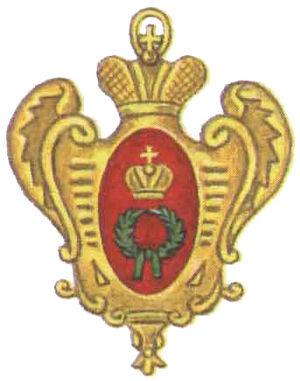
Ivan Vassilievitch Argamakov, né en 1763, décédé en 1834, est un officier russe qui fut l'un des commandants en chef de l'Armée impériale de Russie au grade de major-général pendant les guerres napoléoniennes.
Nikolaï Mikhaïlovitch Borozdine, né le 2 novembre 1777 dans la province de Pskov, décédé le 14 novembre 1830 à Saint-Pétersbourg, adjudant-général et général de cavalerie russe, au cours des Guerres napoléoniennes, fut l'un des chefs de l'Armée impériale de Russie. Son frère aîné, le lieutenant-général Mikhaïl Mikhaïlovitch Borozdine, fut également un des héros des Guerres napoléoniennes.
Arkadi Vassilievitch Kotchoubei. Né le 20 février 1790 à Novgorod-Severski, décédé le 16 mars 1878 à Saint-Pétersbourg. Chambellan, Membre du Conseil privé, vice-gouverneur de Kiev, gouverneur du gouvernement d'Orel, sénateur. De 1812 à 1824, il servit dans différents régiments de cavalerie, il prit part à la Guerre patriotique, à la campagne d'Allemagne et à la Campagne de France, il quitta l'armée au grade de colonel.
Alexandre Nikolaïevitch Berdiaev, né en 1778 à Letichiv dans la province de Podolsk, décédé en 1824 à Letichiv dans la province de Podolsk.